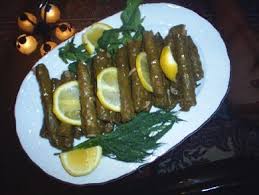
Yemek: yaprak_sarma